Sky position (RA, Dec in degrees): 197.293, -2.364
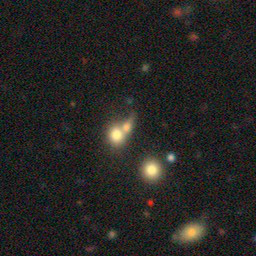
Galaxy morphology: Merging Galaxies